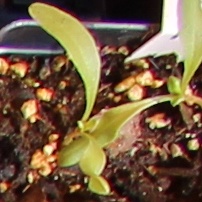
Label: Sugar beet